Kewanee, Illinois

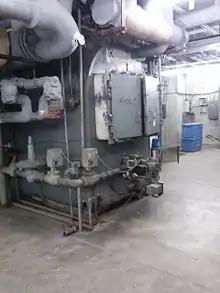
Kewanee Boiler

Kewanee was once known for its fire-tube boiler industry. The Kewanee Boiler Corporation manufactured and sold boilers throughout the world for over one hundred years. The company shuttered in 2002, however, boilers manufactured in Kewanee are still in common use. The Kewanee High School athletic teams are nicknamed the "Boilermakers". In 2023, the boiler shop burned down and now has a sign that says "Kewanee Boiler Workers Memorial, dedicated to over 130 years of boiler-making."